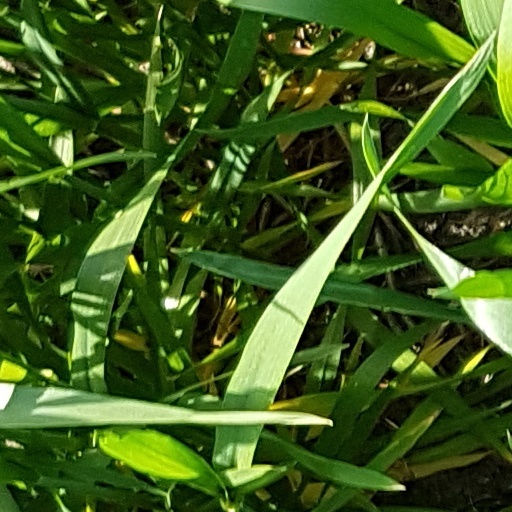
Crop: wheat